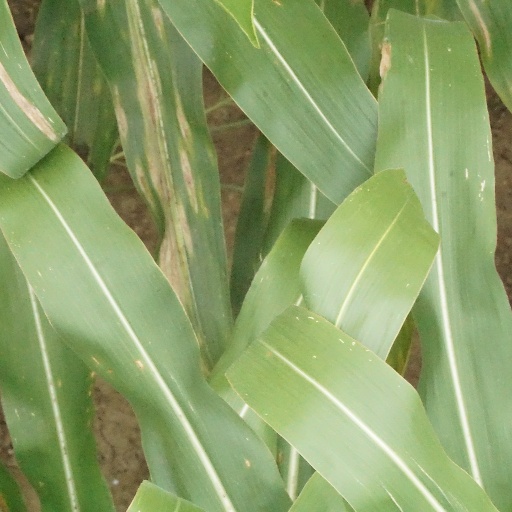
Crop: maize; corn